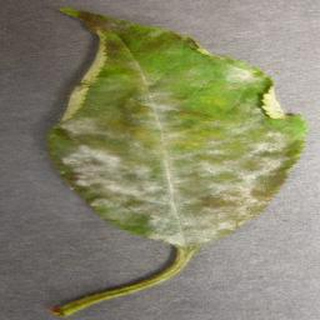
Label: cherry_powdery_mildew